Republic of Singapore Navy

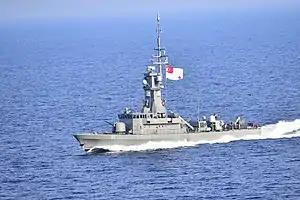
RSS "Valiant" underway in the South China Sea in 2018

The tank landing ships are the largest class of ships in the RSN. They were designed and built locally by ST Marine to replace the old County-class tank landing ships (LST). Each ship is fitted with a well dock that can accommodate four landing craft and a flight deck that can accommodate two medium lift helicopters. While the RSN describes the "Endurance" class as LSTs, they lack the beaching capability traditionally associated with LSTs, and their well docks and flight decks qualify the "Endurance" class more as amphibious transport docks.